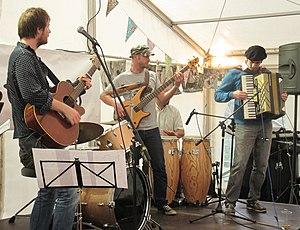
Badlabecques est un groupe musical formé en 2012 pour interpréter et diffuser la chanson en langue jersiaise en puisant dans le patrimoine parlé et chanté de l’île de Jersey.